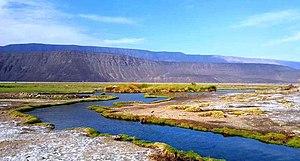
Paysage près de Daoudaouga